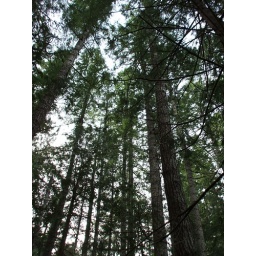
In a forest during a walk near the property. It's amazing how tall the trees are